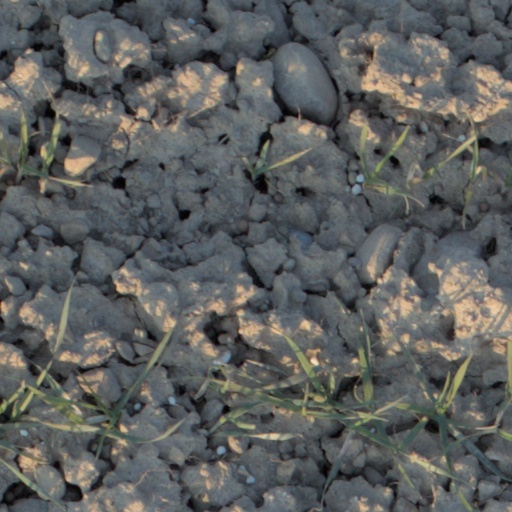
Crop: wheat